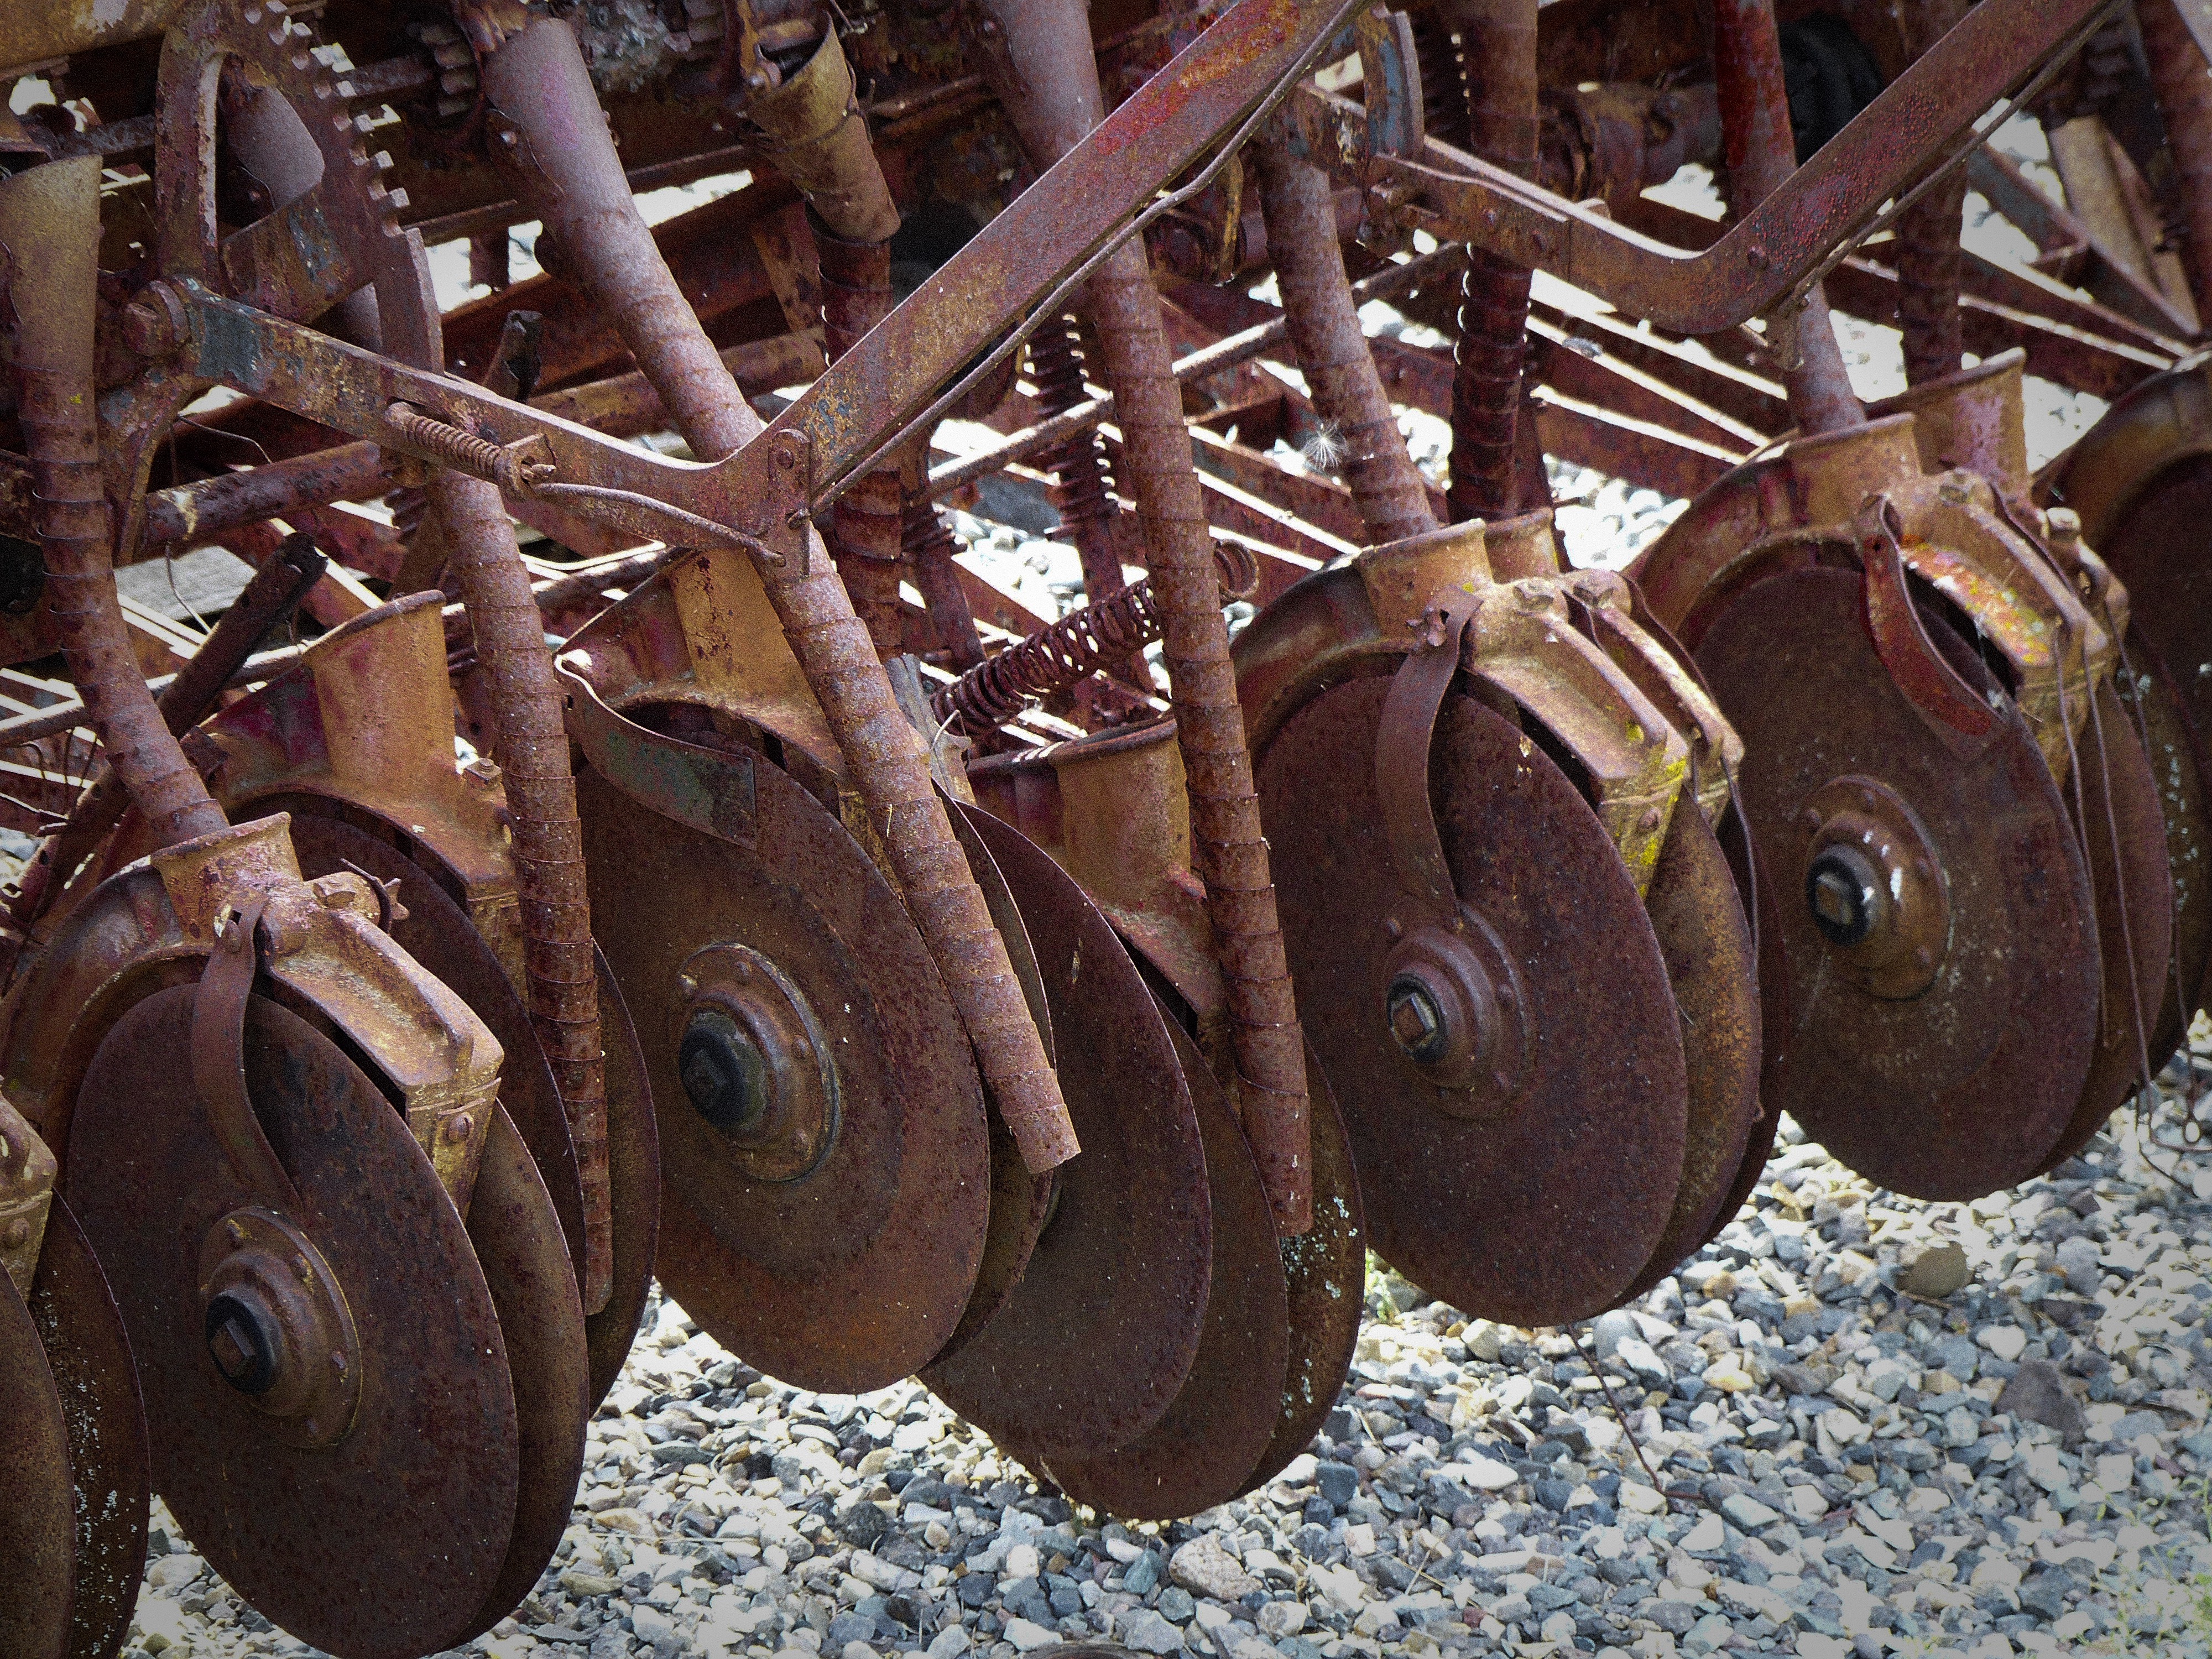
outdoor, wood, vintage, antique, wheel, countryside, old, metal, ancient, agriculture, close up, canada, rusty, heritage, scrap, british columbia, farm equipment, wild west, harrow, man made object, heritage site, metal rusty